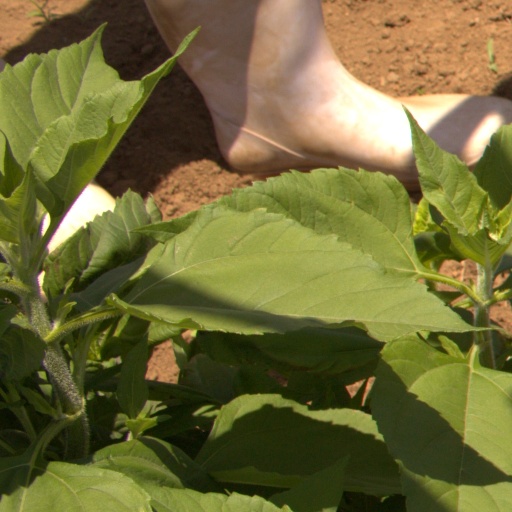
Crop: Jerusalem artichoke